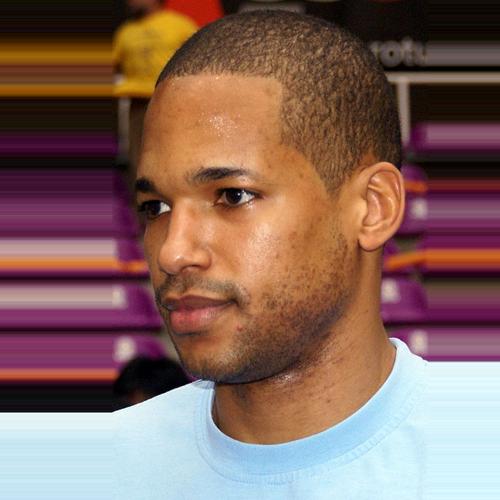
Age: 28